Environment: real
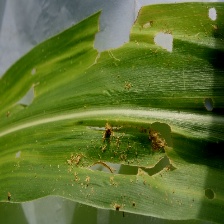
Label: fall_armyworm